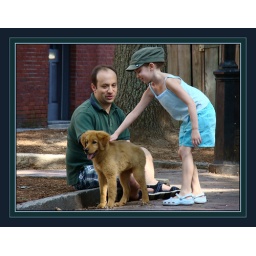
Young girl makes friends with a puppy at a playground in Newberryport, MA.